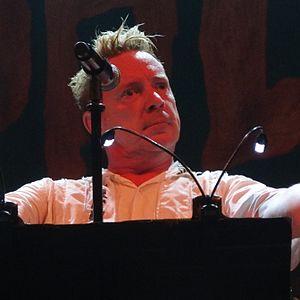
I'm a Celebrity… Get Me Out of Here ! est une émission de télé-réalité britannique importée dans le monde entier. En France, l'émission est connue sous le titre Je suis une célébrité, sortez-moi de là !.